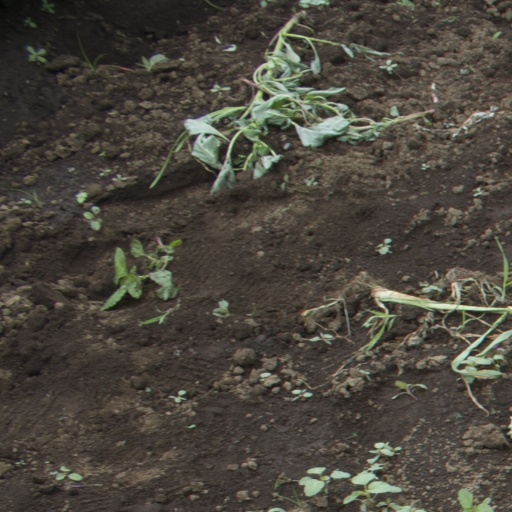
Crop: soybean